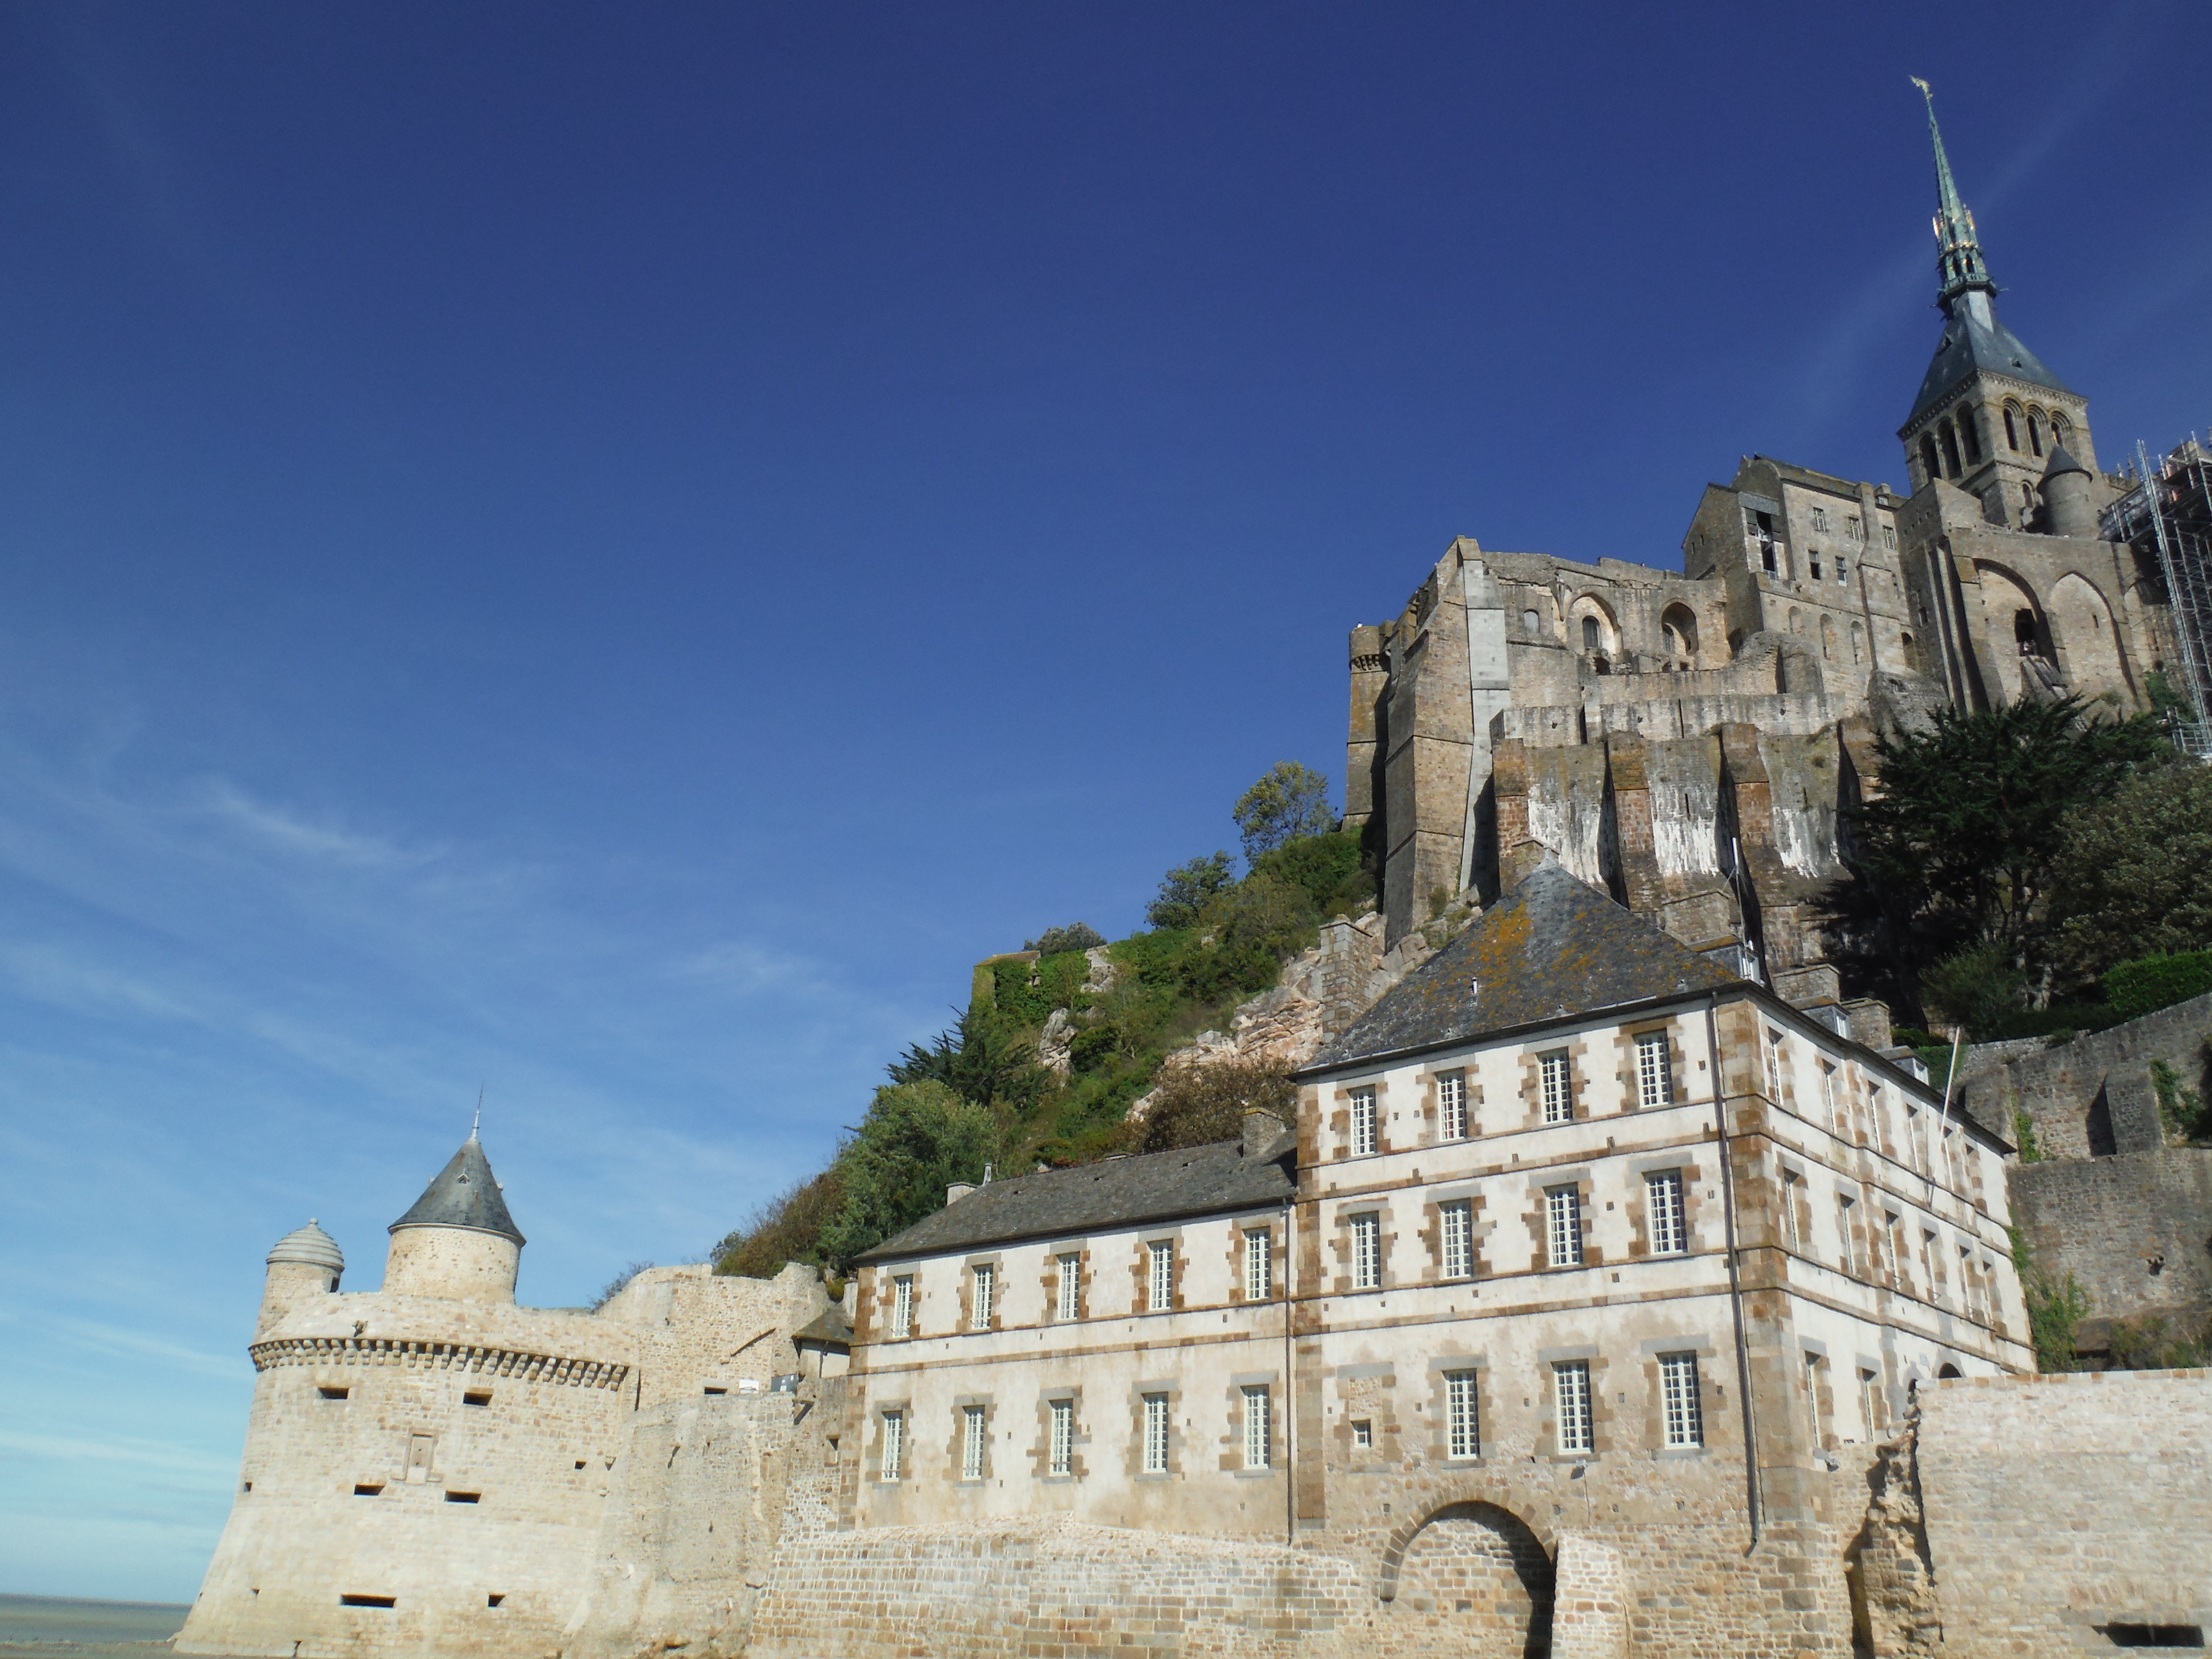
sea, rock, architecture, sky, town, building, chateau, palace, tourist, travel, france, europe, island, castle, landmark, church, cathedral, historic, fortification, tourism, gothic, place of worship, medieval architecture, medieval, fortress, french, monastery, mount, saint, michael, st, history, fort, normandy, famous, abbey, heritage, historical, mont, destination, brittany, bretagne, touristic, michel, tours, unesco world heritage site, historic site, mount st michel, ancient history, byzantine architecture